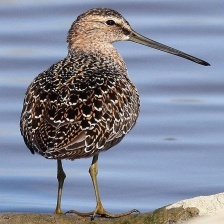
Species: SHORT BILLED DOWITCHER
Scientific name: LIMNODROMUS GRISEUS